765 Naval Air Squadron

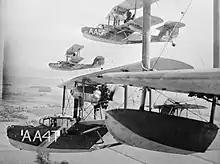
Fleet Air Arm Supermarine Walrus amphibious aircraft, flying in close formation, an example of the type used by 765 NAS.

On the 26 August 1940, the squadron moved to RNAS Sandbanks, located on the premises of the Royal Motor Yacht Club (RMYC) at Sandbanks, Poole Harbour, Dorset, which had been requisitioned as a Seaplane base by the Admiralty, taking its collection of Supermarine Walrus amphibious aircraft, and Fairey Swordfish, Fairey Seafox and Blackburn Roc floatplane aircraft. Here it had a new role, providing the Seaplane Flying Training Course Part I, of the basic Seaplane training.